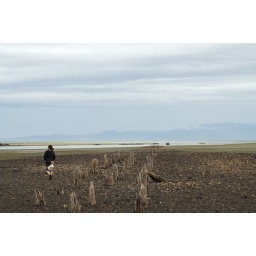
These just barely stick out above the water at high tide; all of this ground is covered.